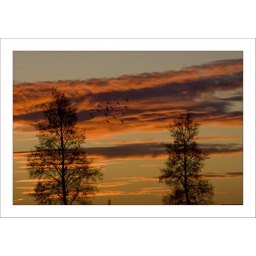
Birds caught in orange sky